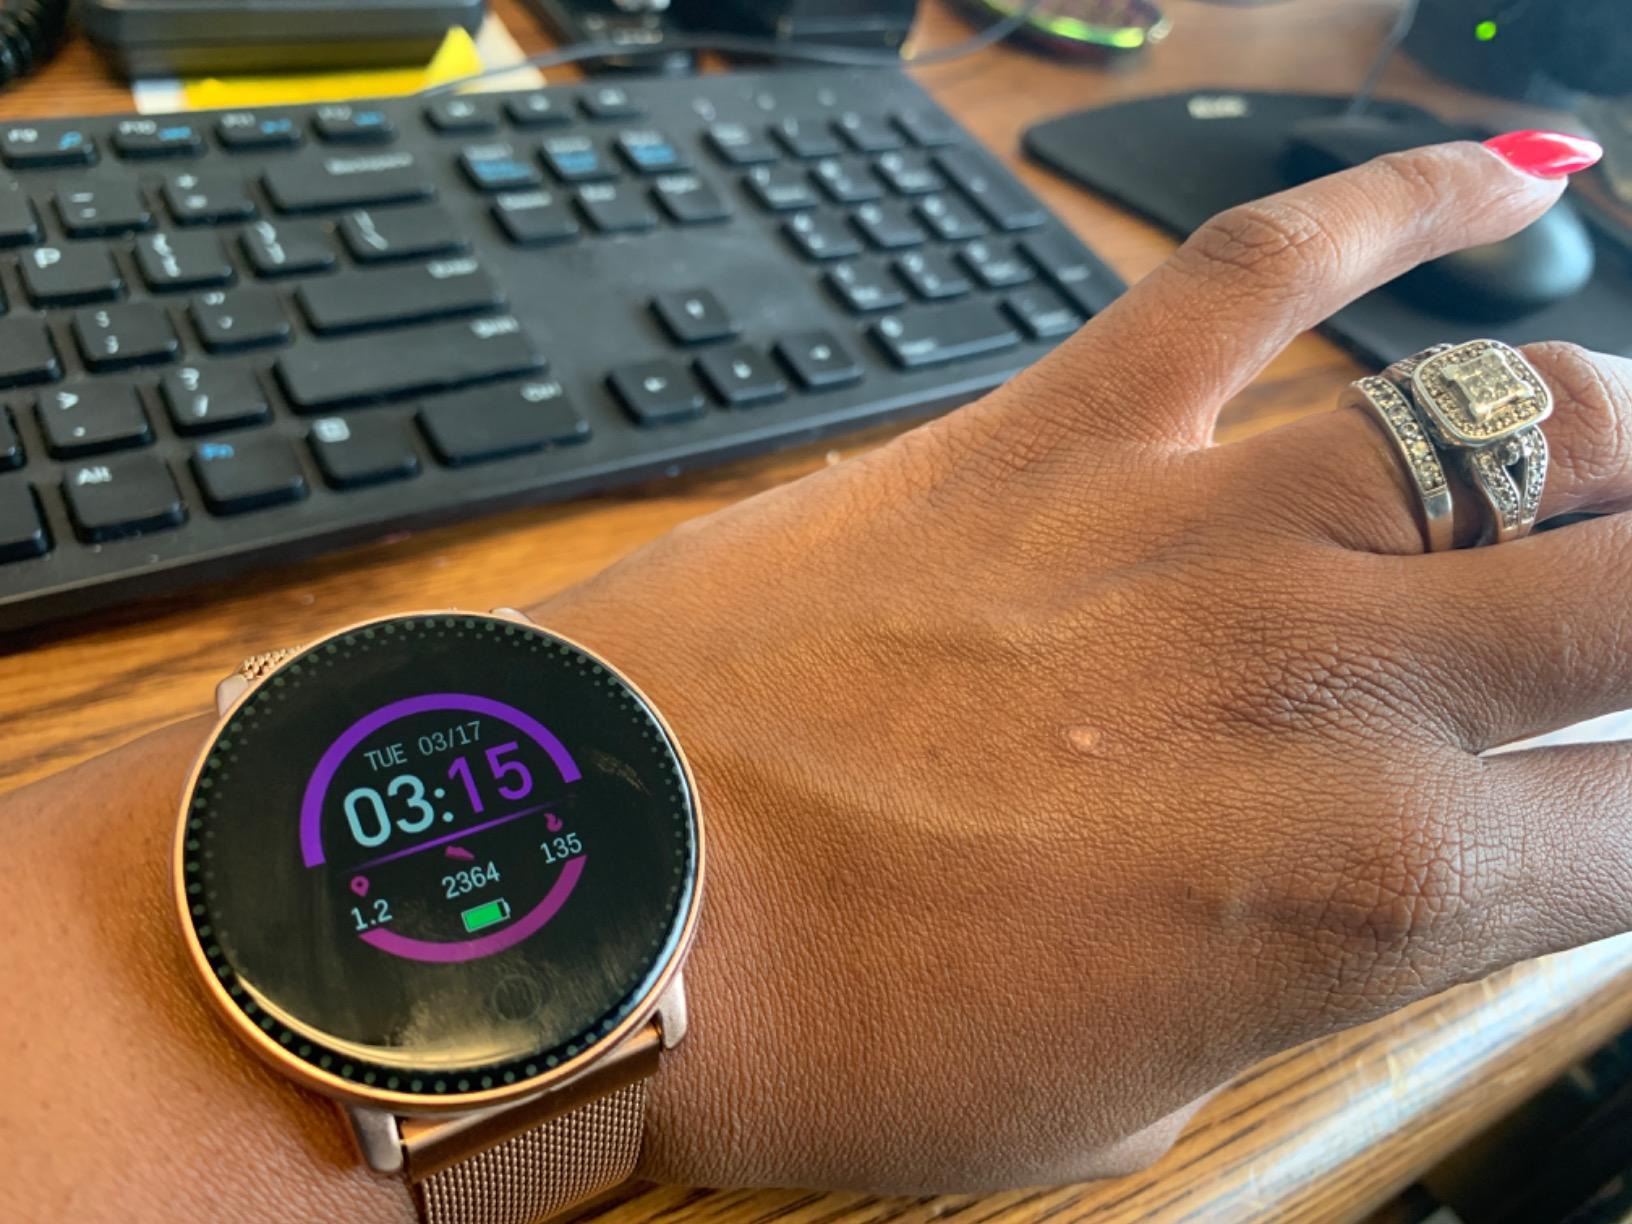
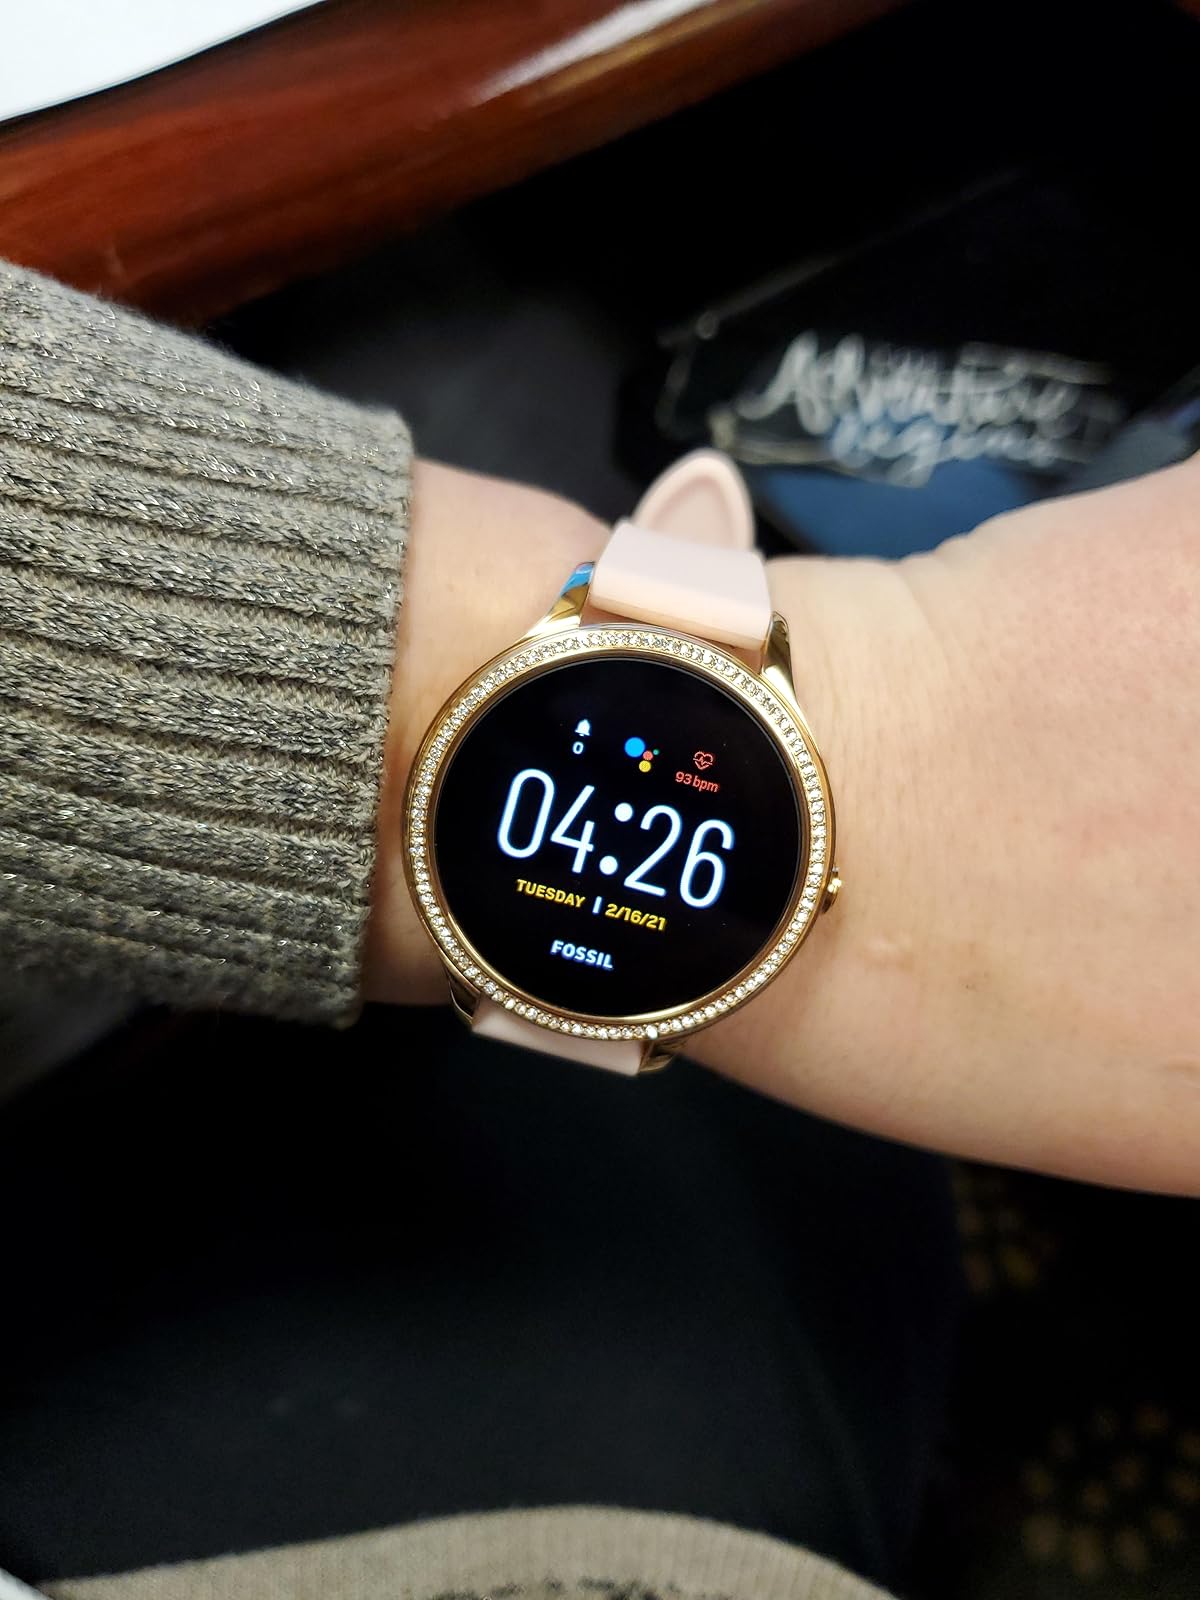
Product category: smartwatch
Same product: no